Describe the emotion expressed in this image:  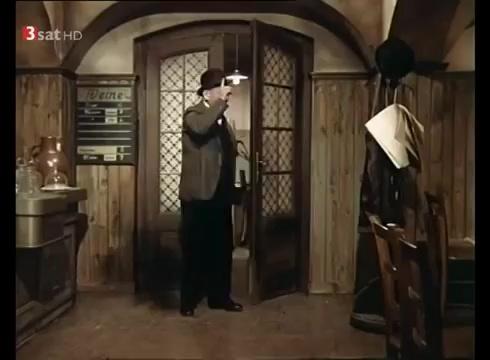
This person displays Fear, valence and arousal with low intensity.